Aalappirandhavan

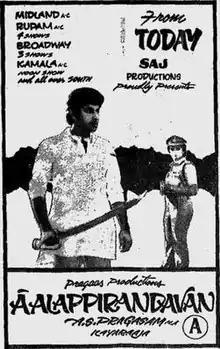
Theatrical release poster

Aalappirandhavan is a 1987 Indian Tamil-language action film, written and directed by A. S. Prakasam. The film stars Sathyaraj and Ambika. It was released on 10 April 1987.